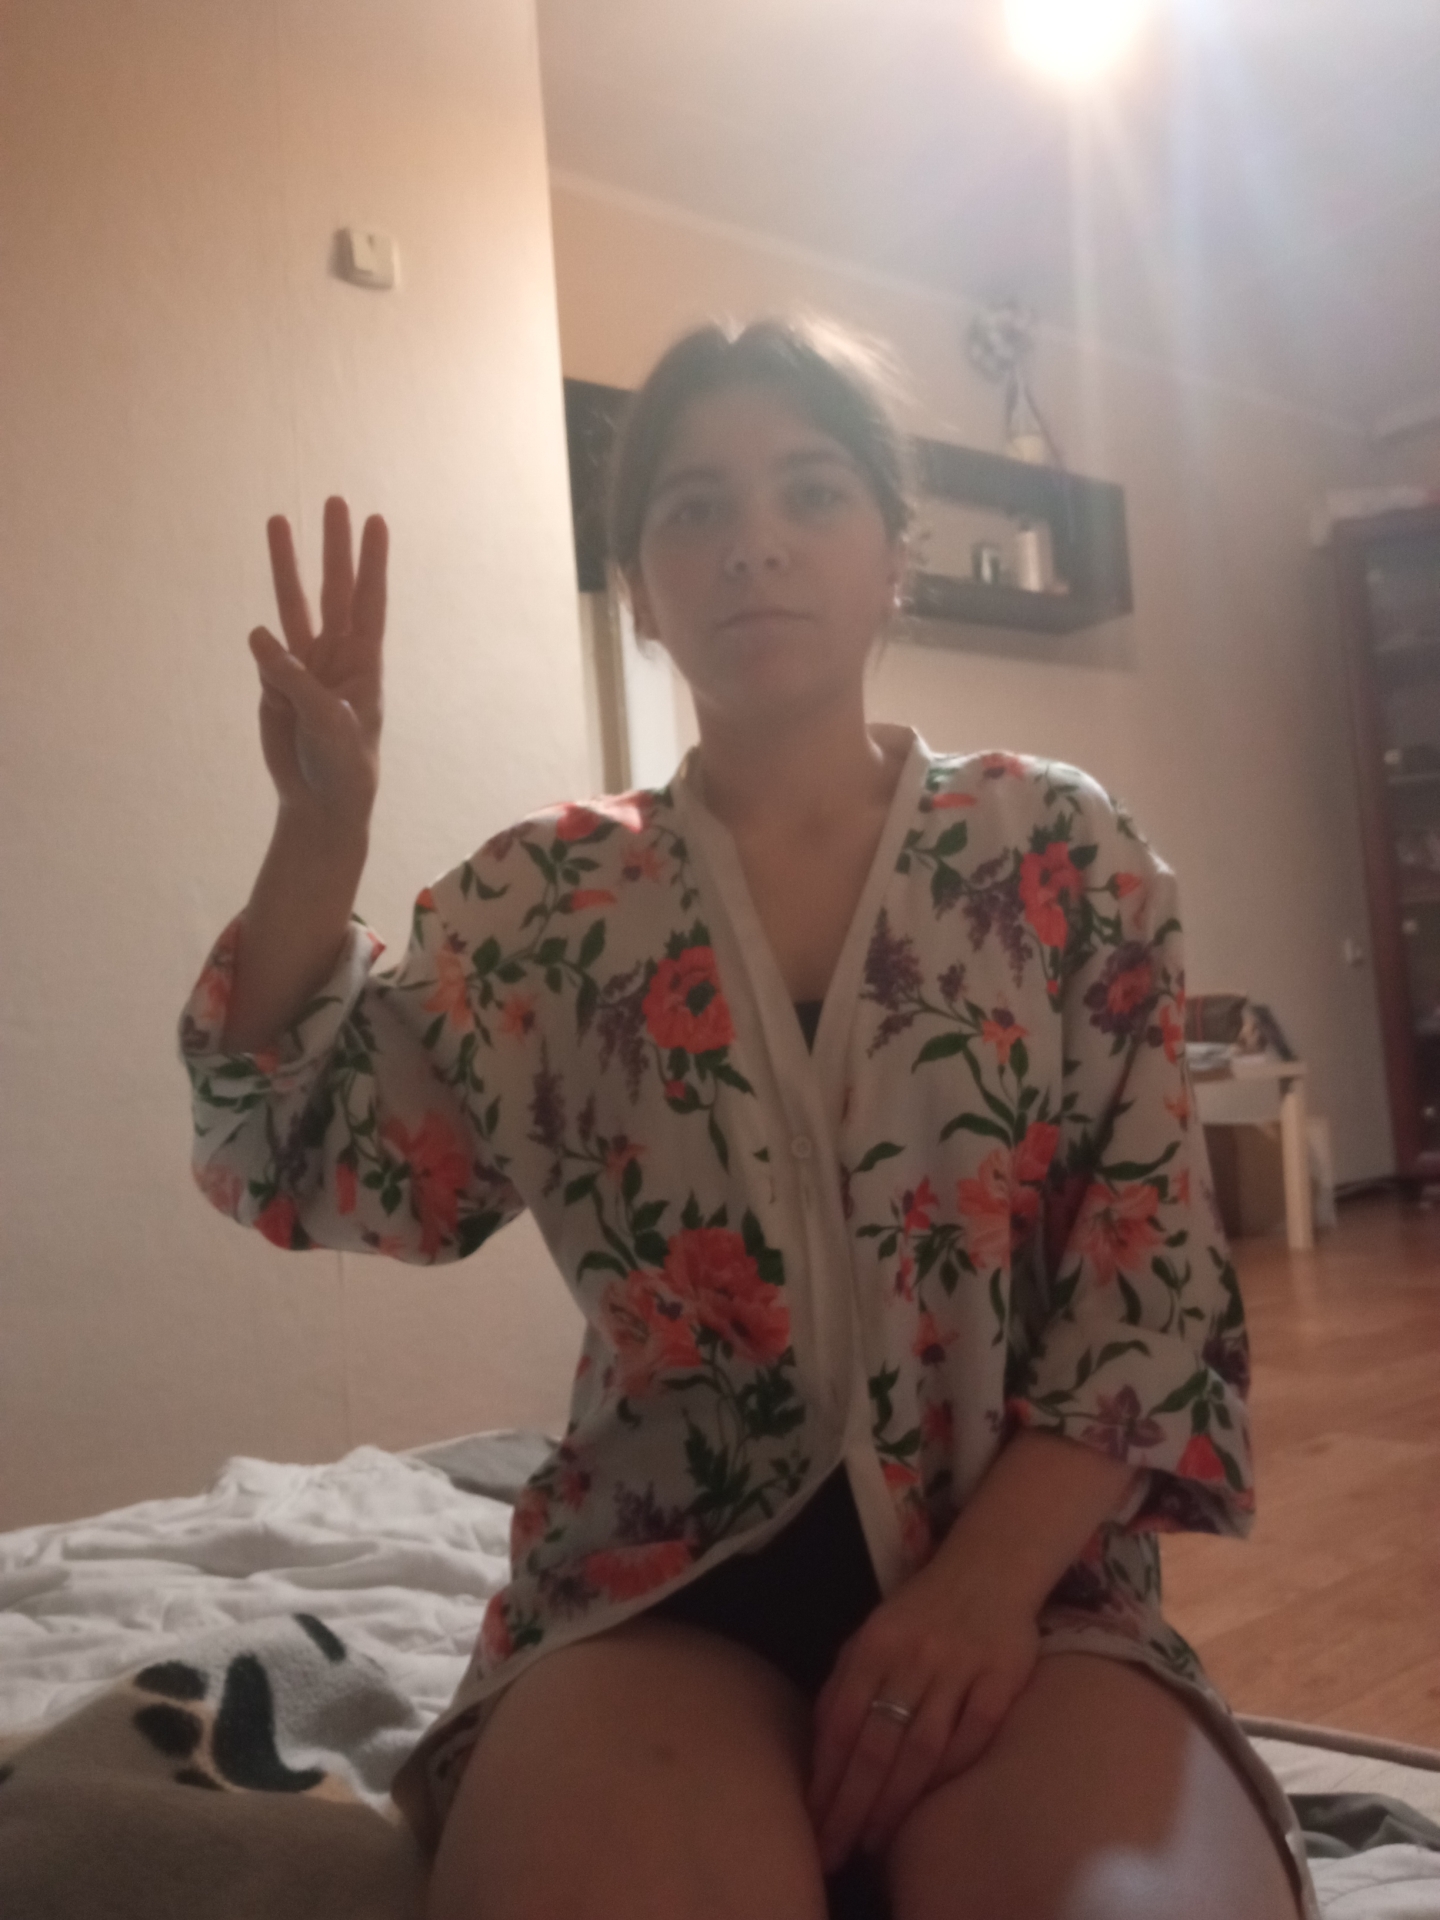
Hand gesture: three